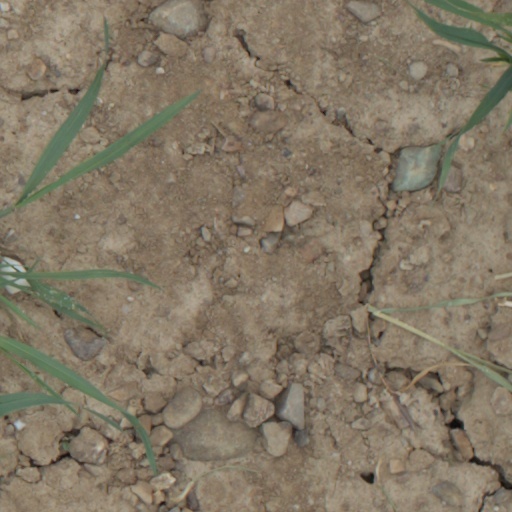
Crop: wheat